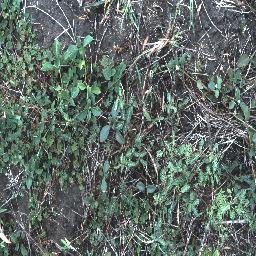
Label: negative